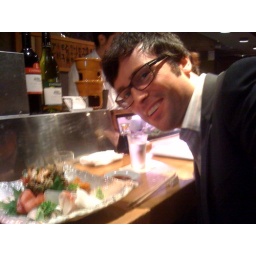
Me and sashimi down by the fish market #Tokyo